List of tallest buildings in Jena

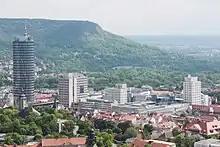
Jena "Skyline": from left to right – JenTower (144.5 m), Bau 59 (67 m), Bau 15 (42 m) and Bau 36 (66 m)

This list of tallest buildings in Jena ranks high-rise buildings that reach a height of . The tallest skyscraper in the city is the 144.5-meter-high JenTower, built in 1972.